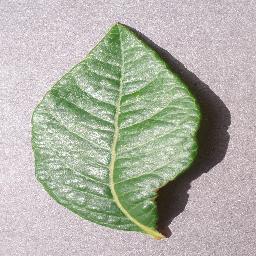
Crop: blueberry
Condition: healthy